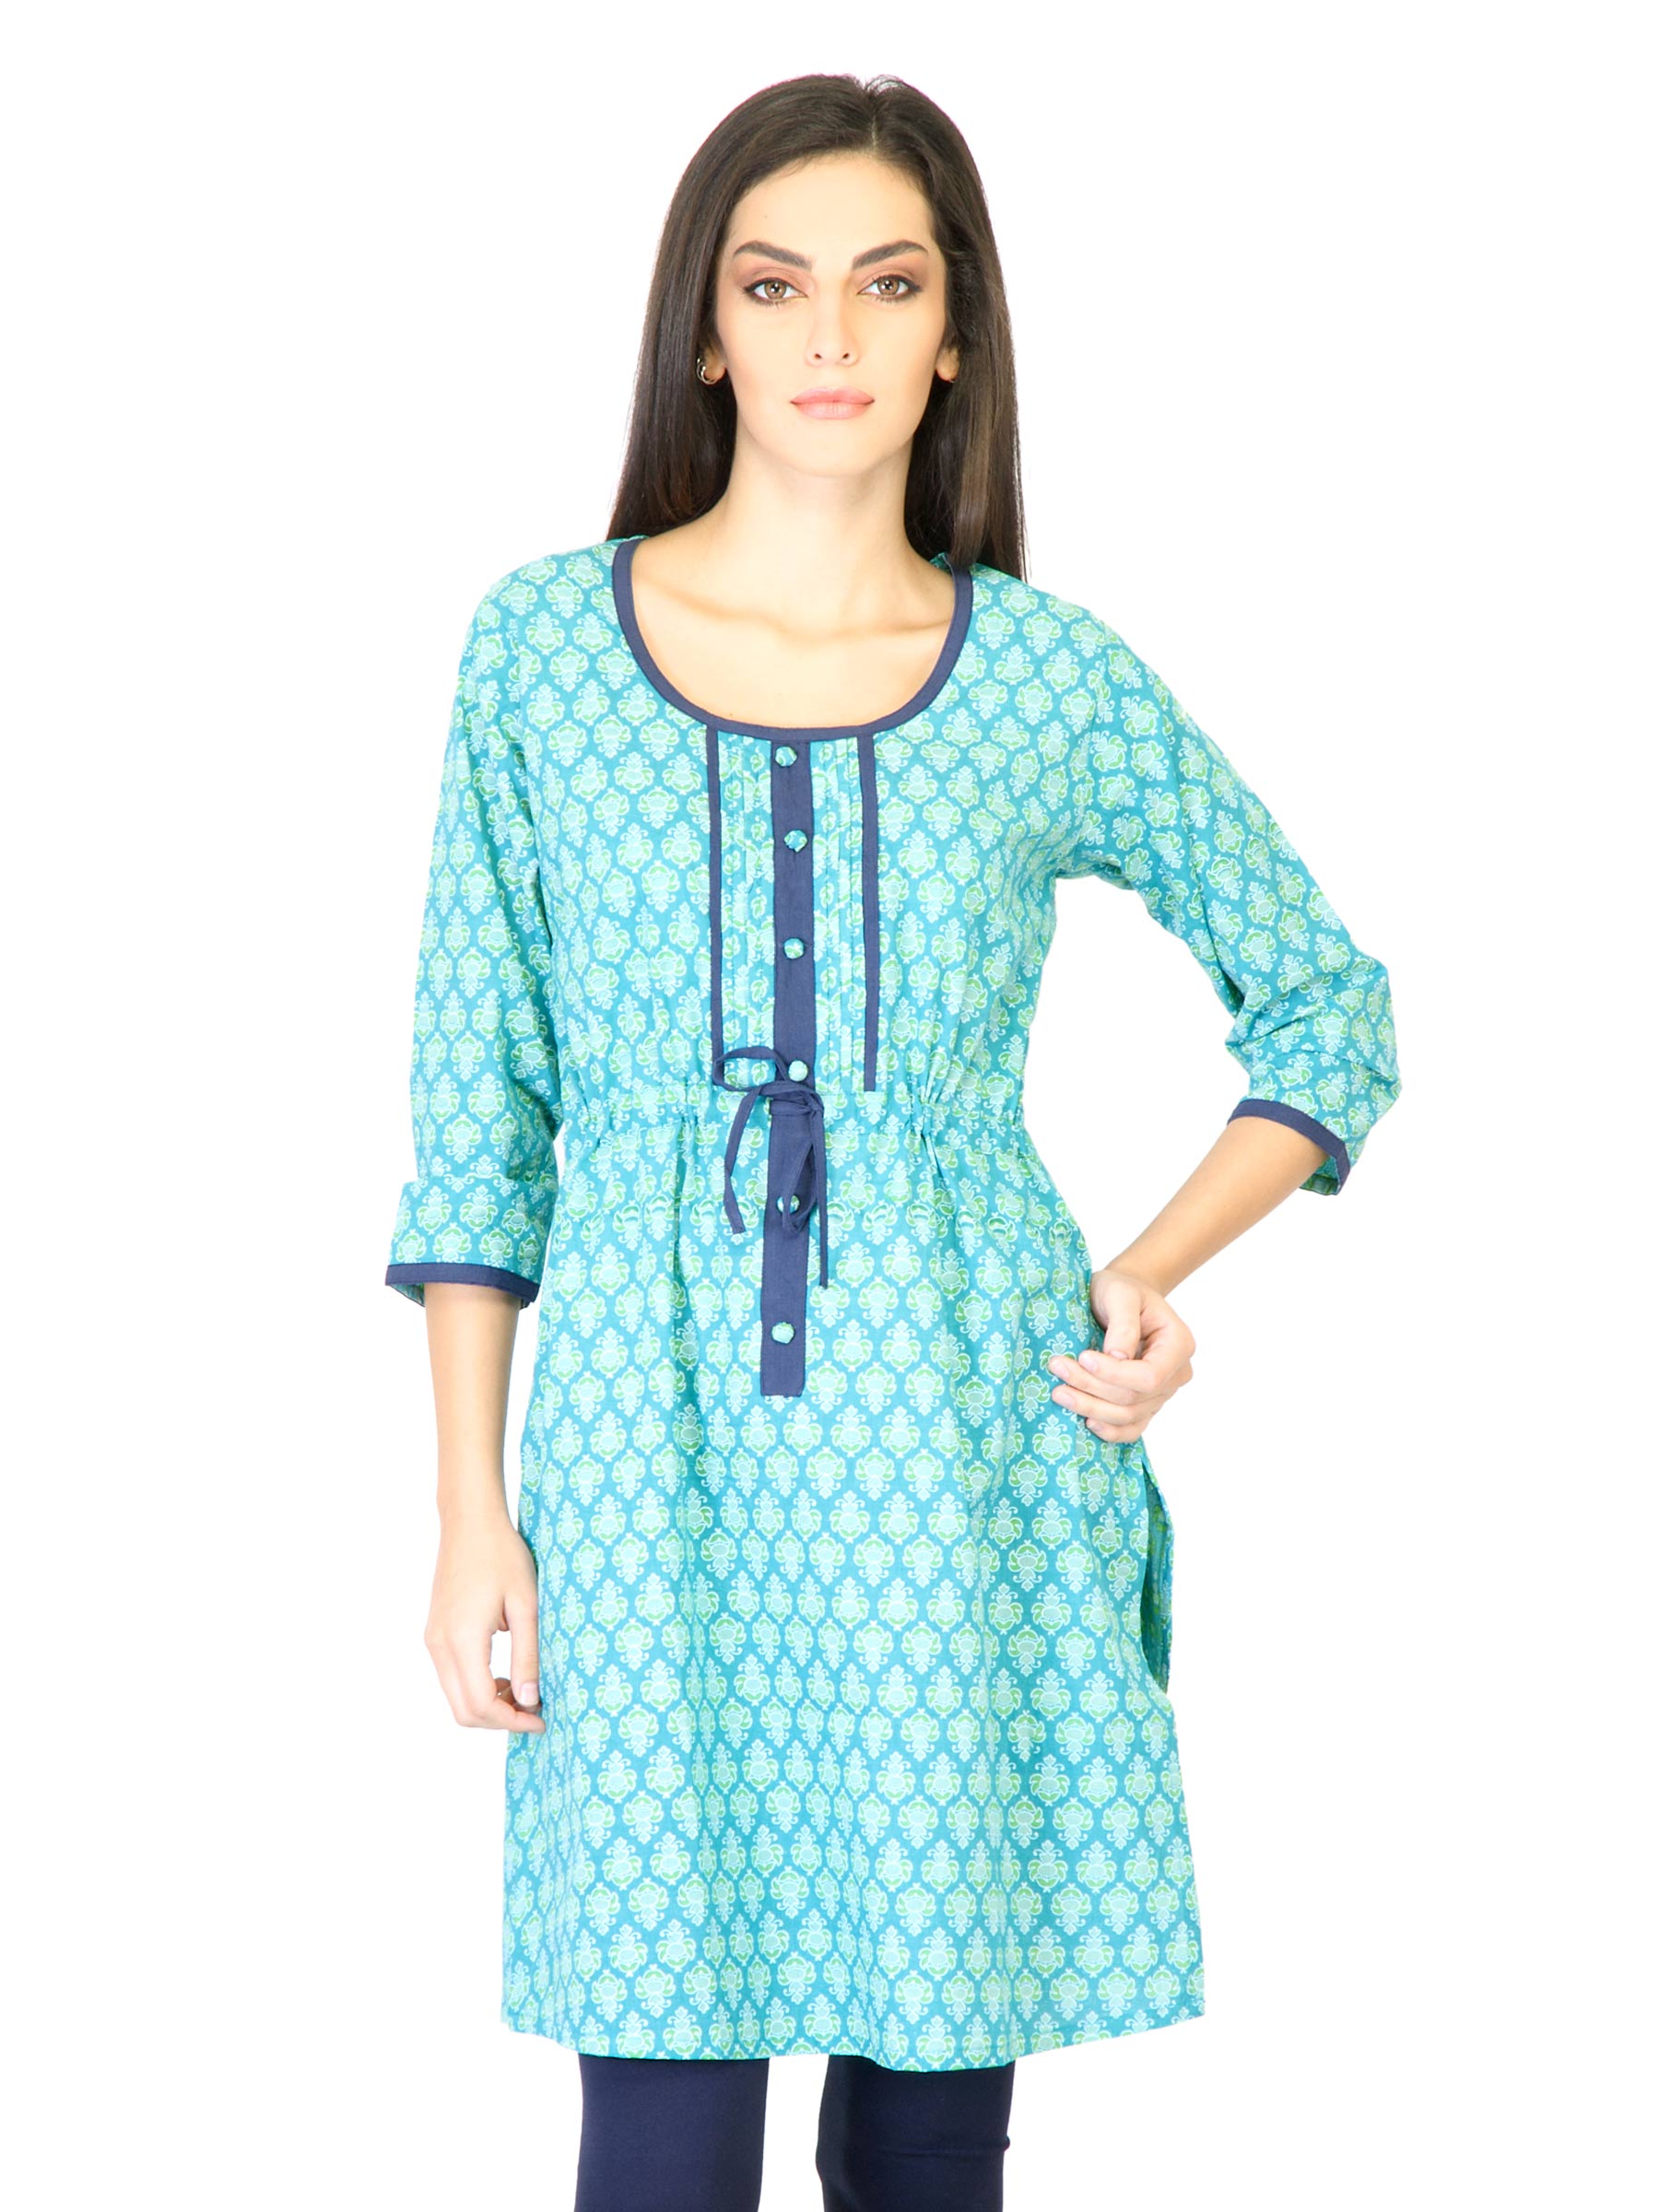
Mother Earth Women Blue Kurta
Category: Apparel / Topwear / Kurtas
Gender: Women
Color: Blue
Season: Fall 2011
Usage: Ethnic